Strategic Automated Command and Control System

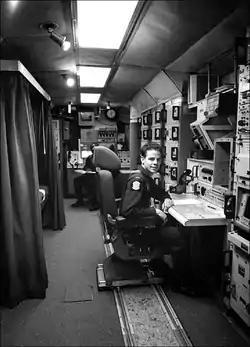
Command Data Buffer configuration in 1991, including part of the SACCS Replacement Keyboard (SRK), Line Printer Unit (LPU) and associated equipment rack (right edge of photo) in an underground missile launch facility.

The Strategic Automated Command and Control System (SACCS) is a United States Strategic Command command and control system for intercontinental ballistic missiles, nuclear-armed long-range bombers, and ballistic missile submarines.